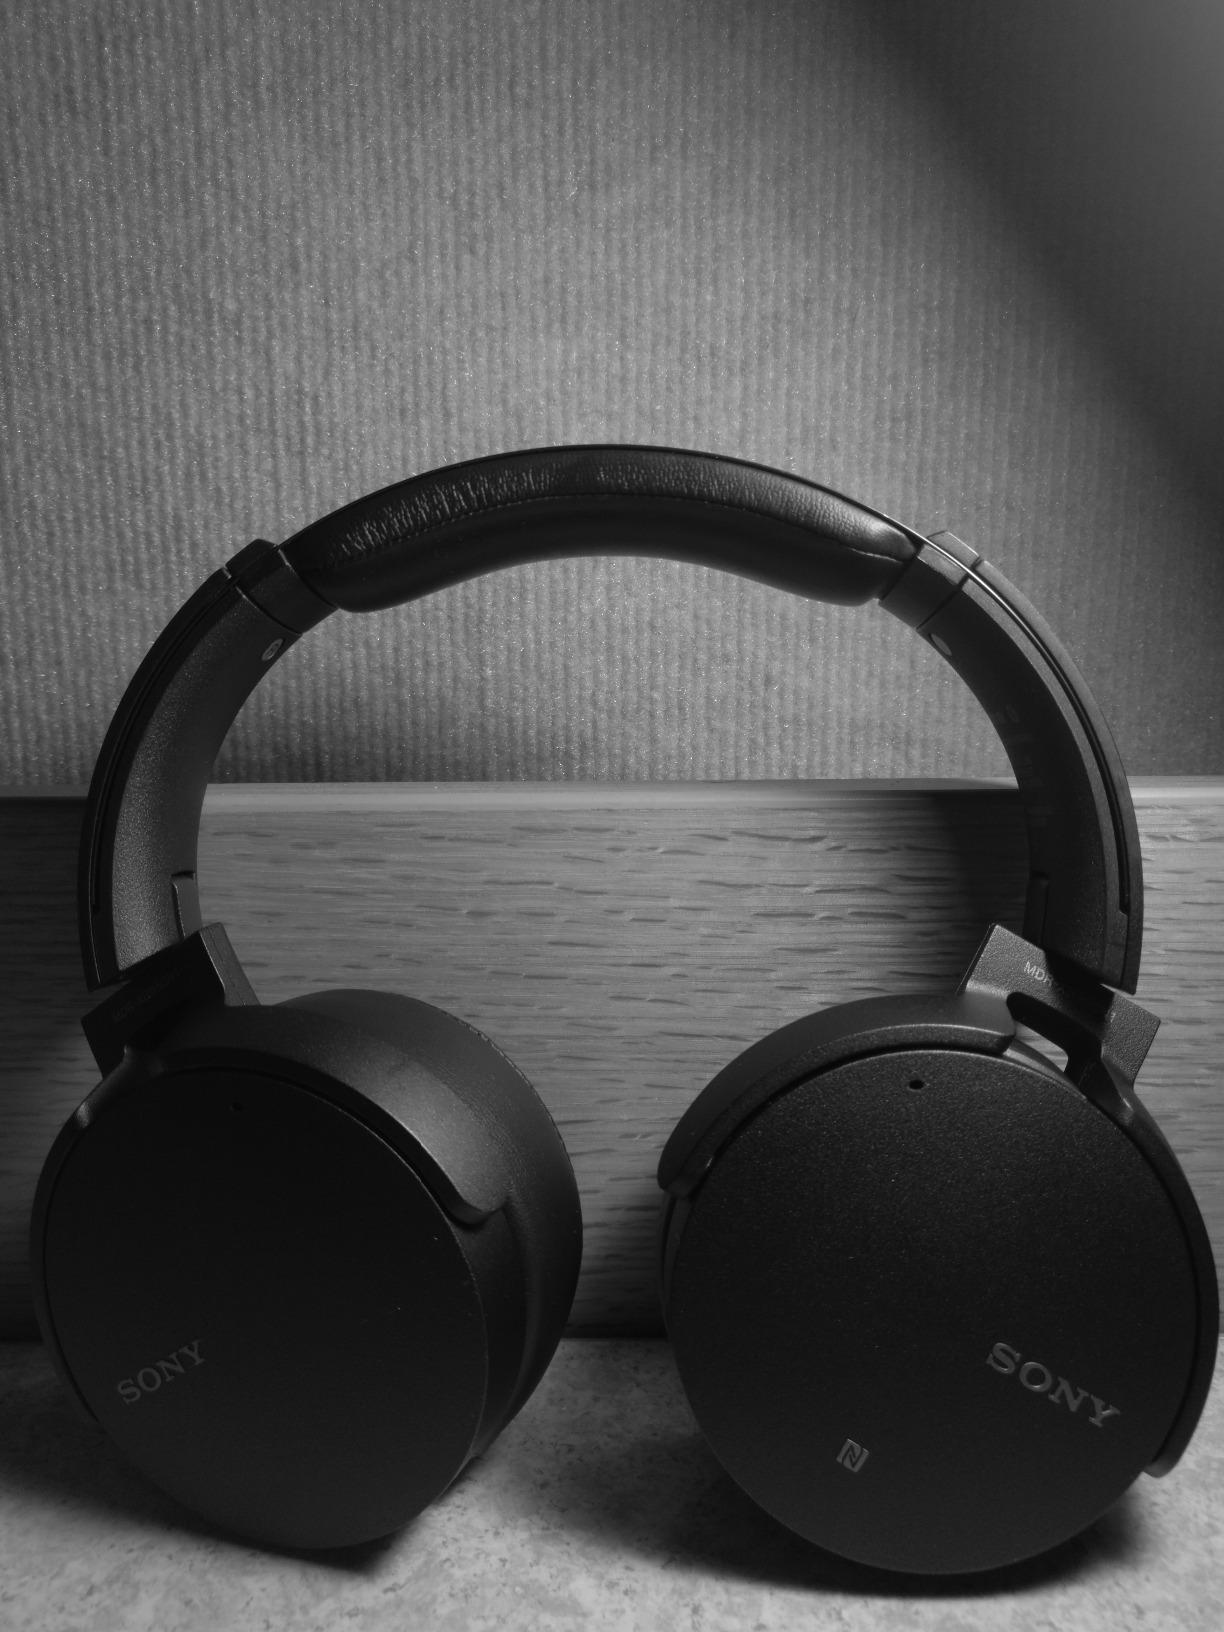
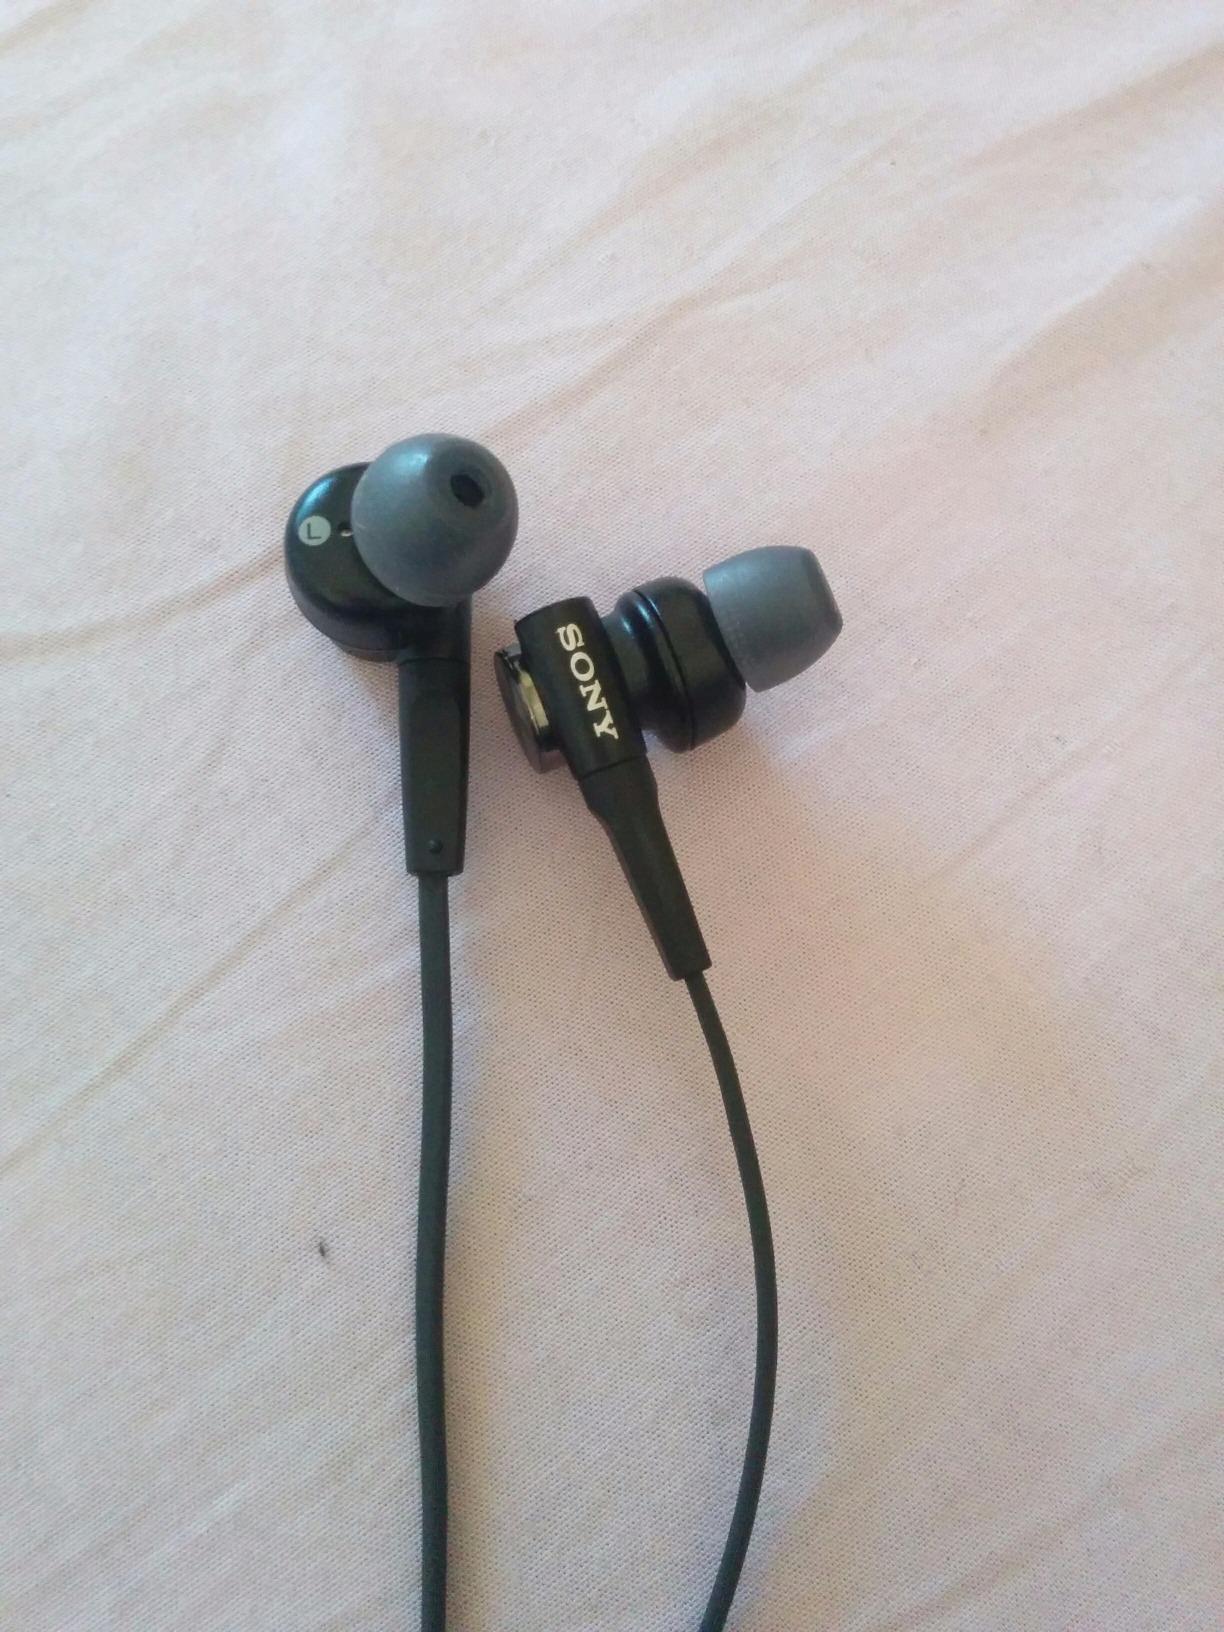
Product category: headphones
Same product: no